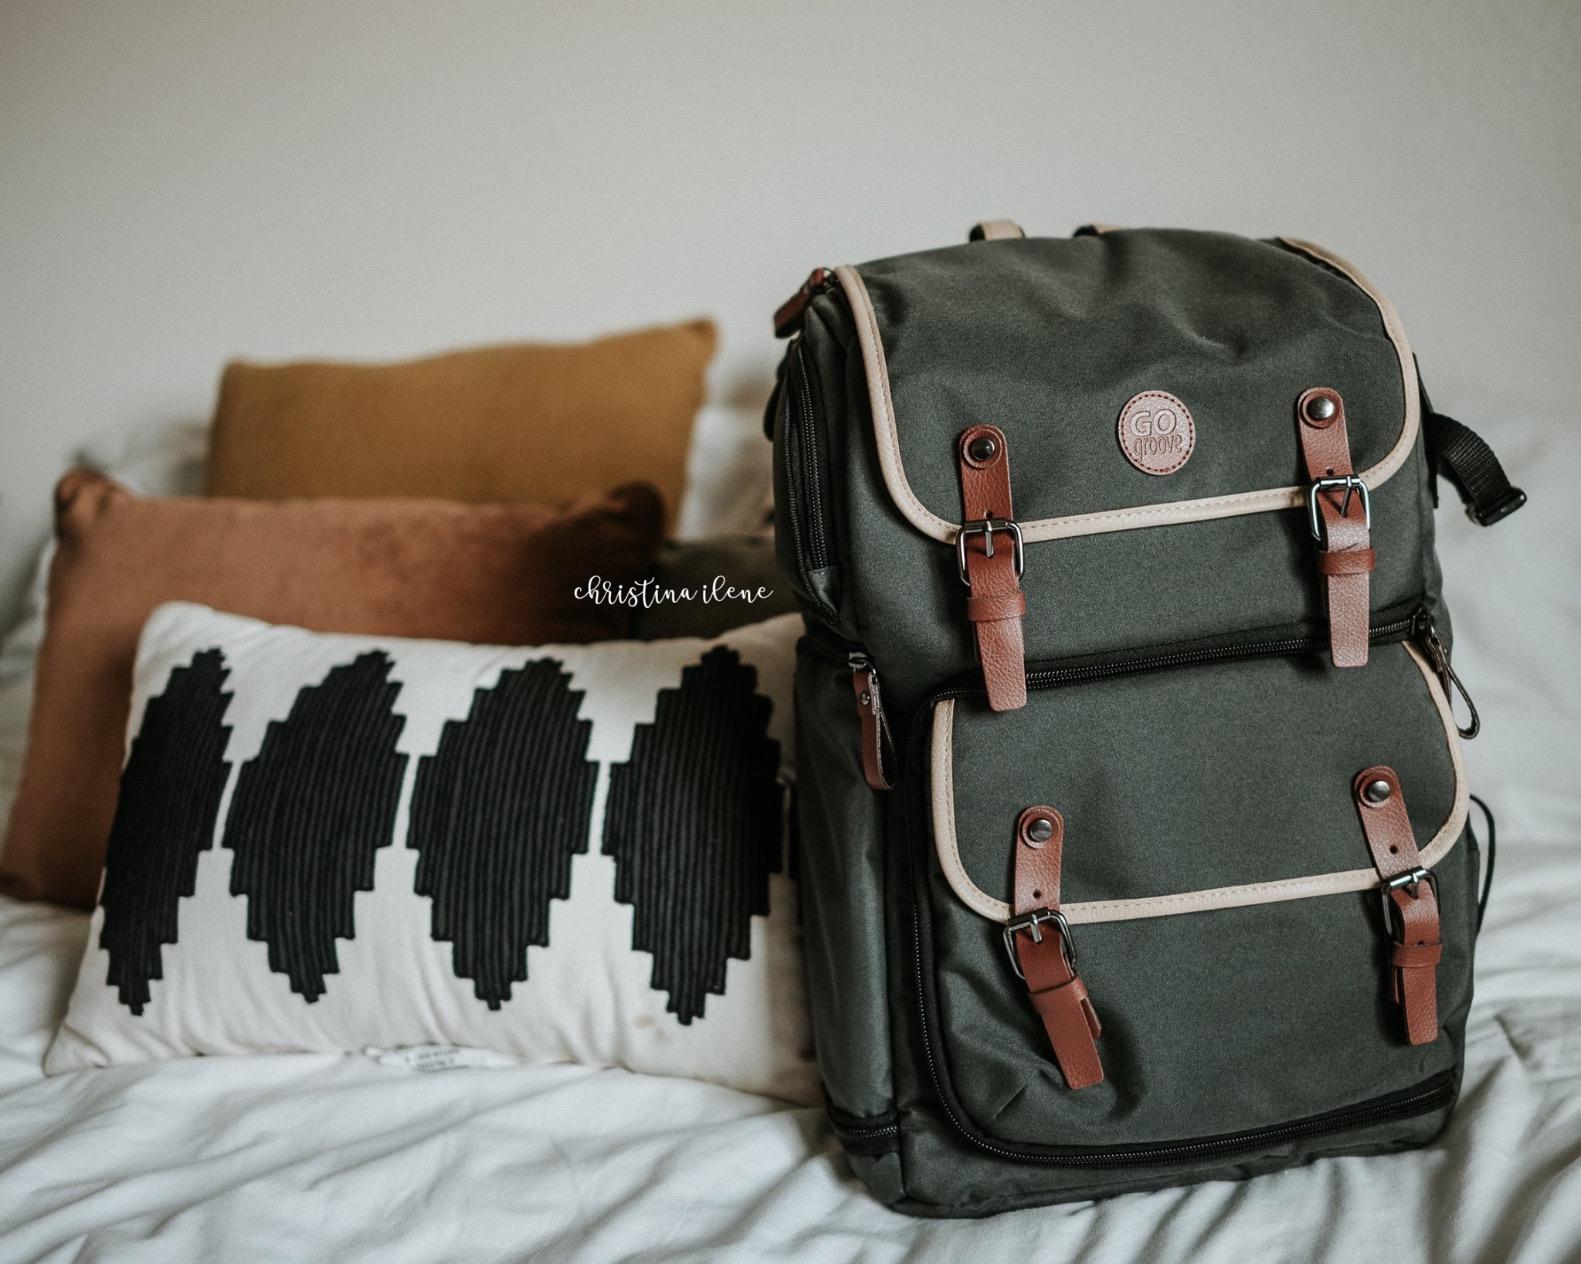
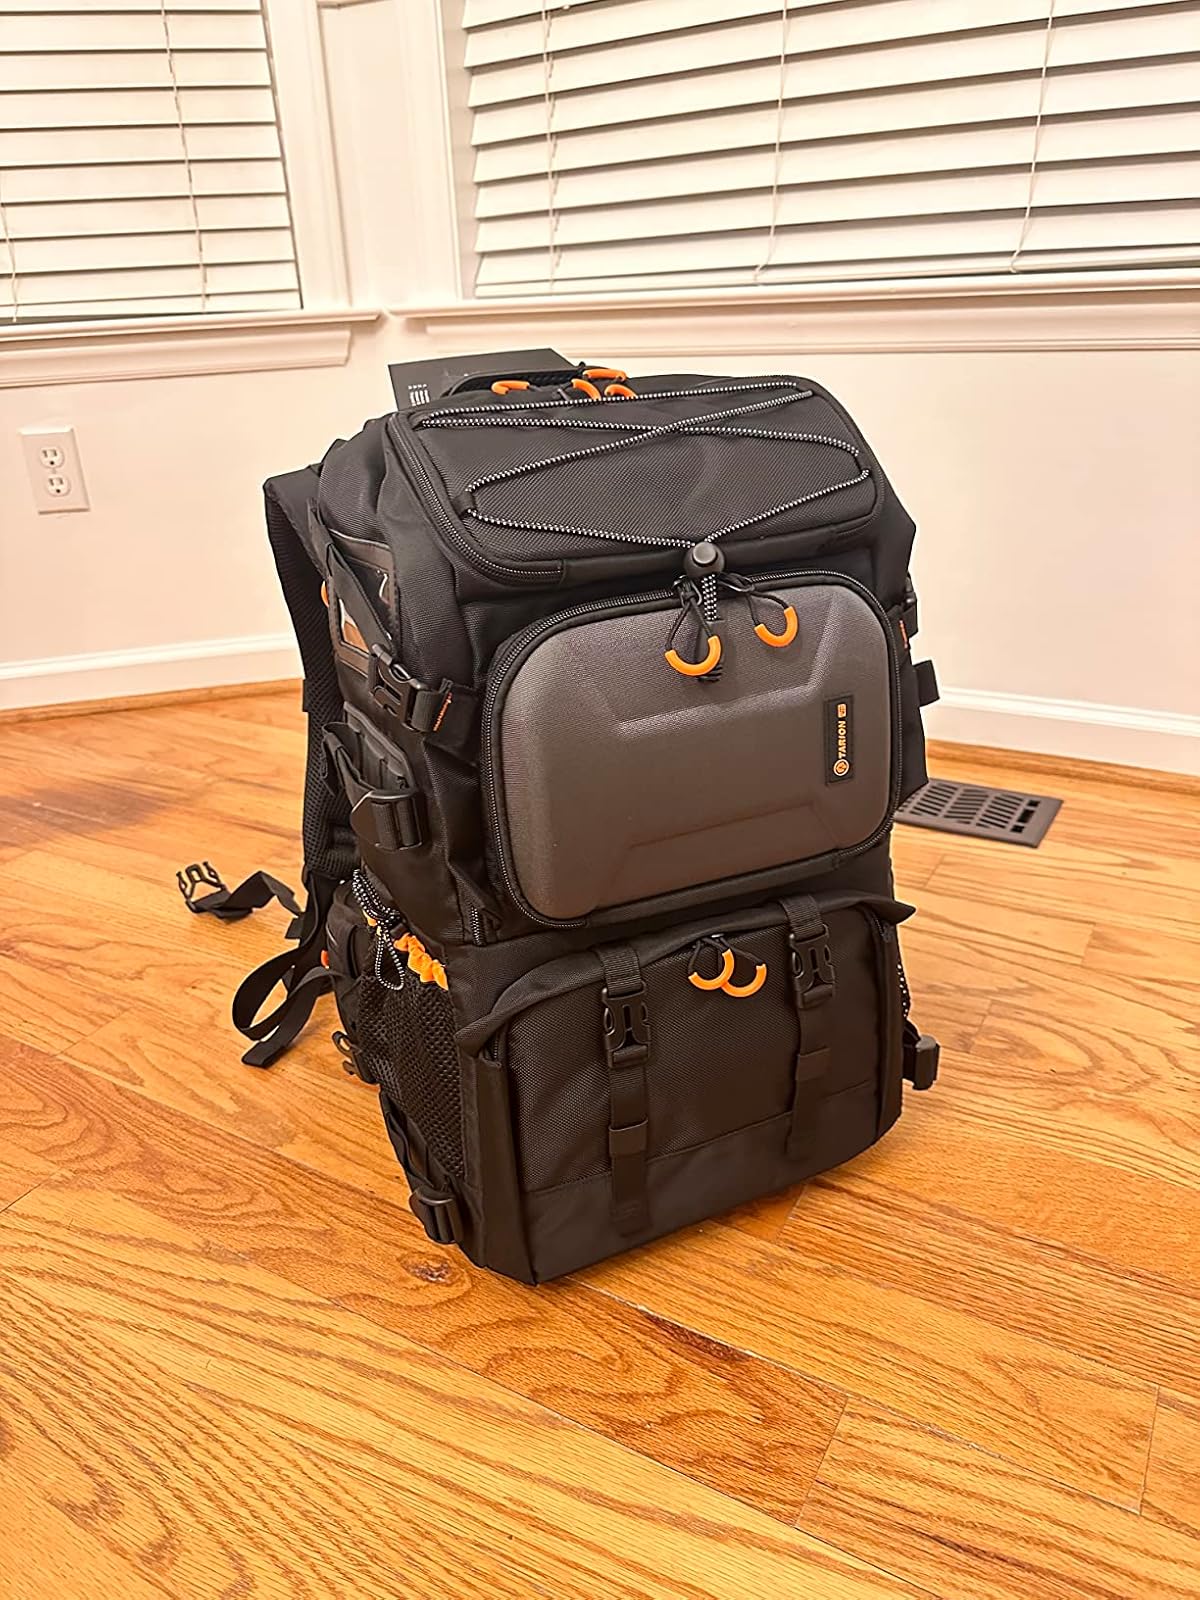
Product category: bag
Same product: no